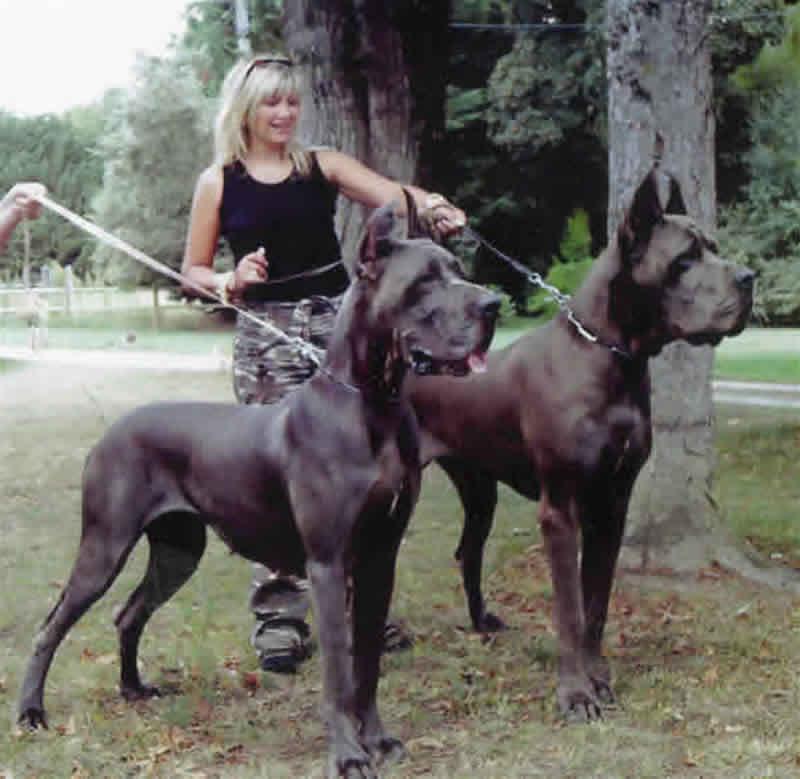
Great_Dane